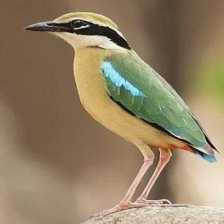
Species: INDIAN PITTA
Scientific name: PITTA BRACHYURA